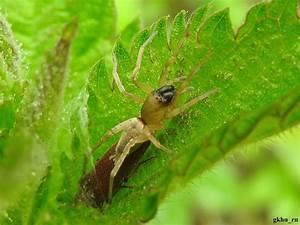
spider